Rourkela

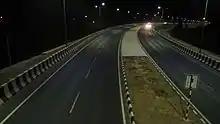
Biju Expressway

Rourkela Municipal Corporation was declared as Municipal Corporation in November 2014. The civic body that governs the overall large section of Rourkela and look after the civic and infrastructural needs of the citizens.